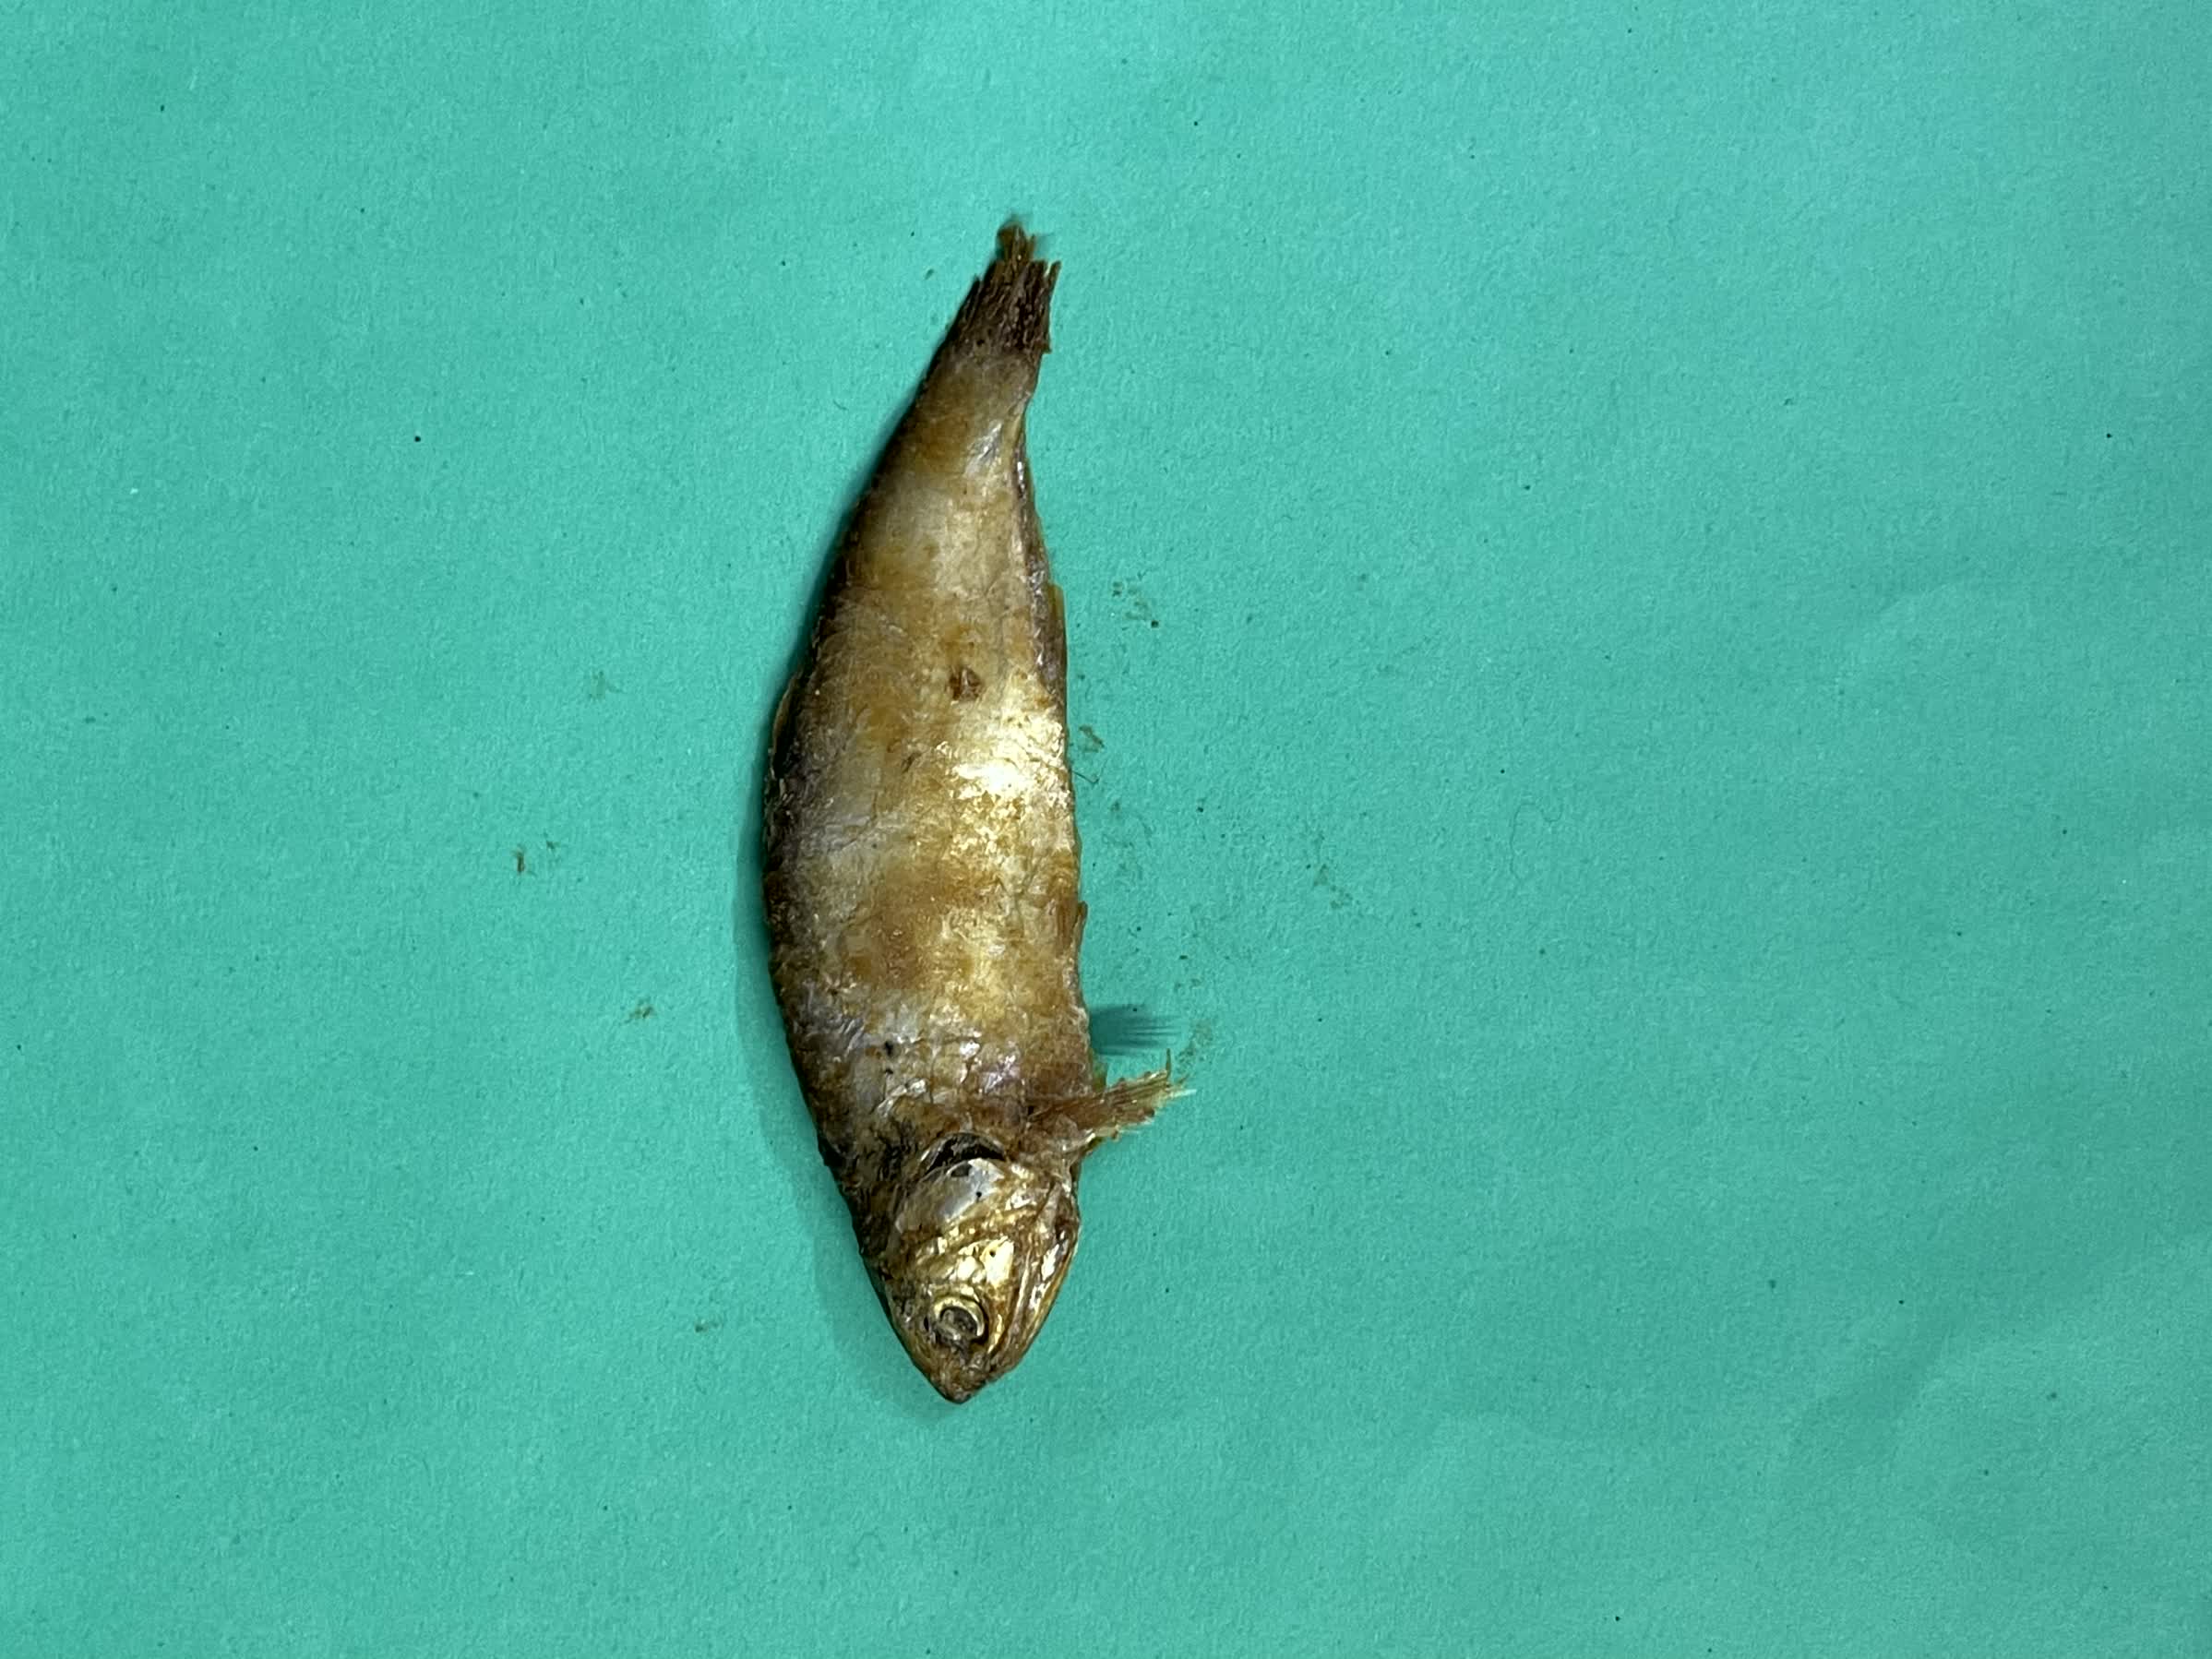
Species: Bashpata